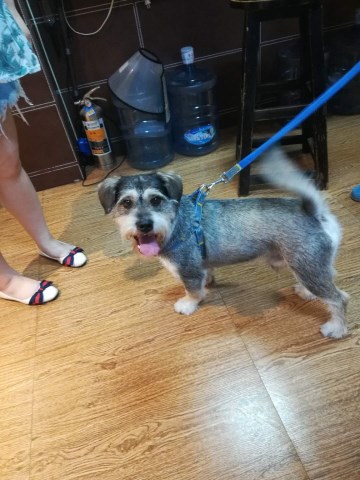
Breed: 2342-n000102-miniature_schnauzer